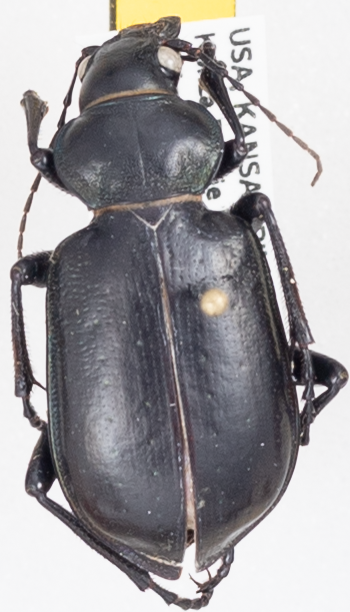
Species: Calosoma affine
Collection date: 2020-09-02
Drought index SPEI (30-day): -0.638
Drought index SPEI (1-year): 0.51
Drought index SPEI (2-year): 1.69